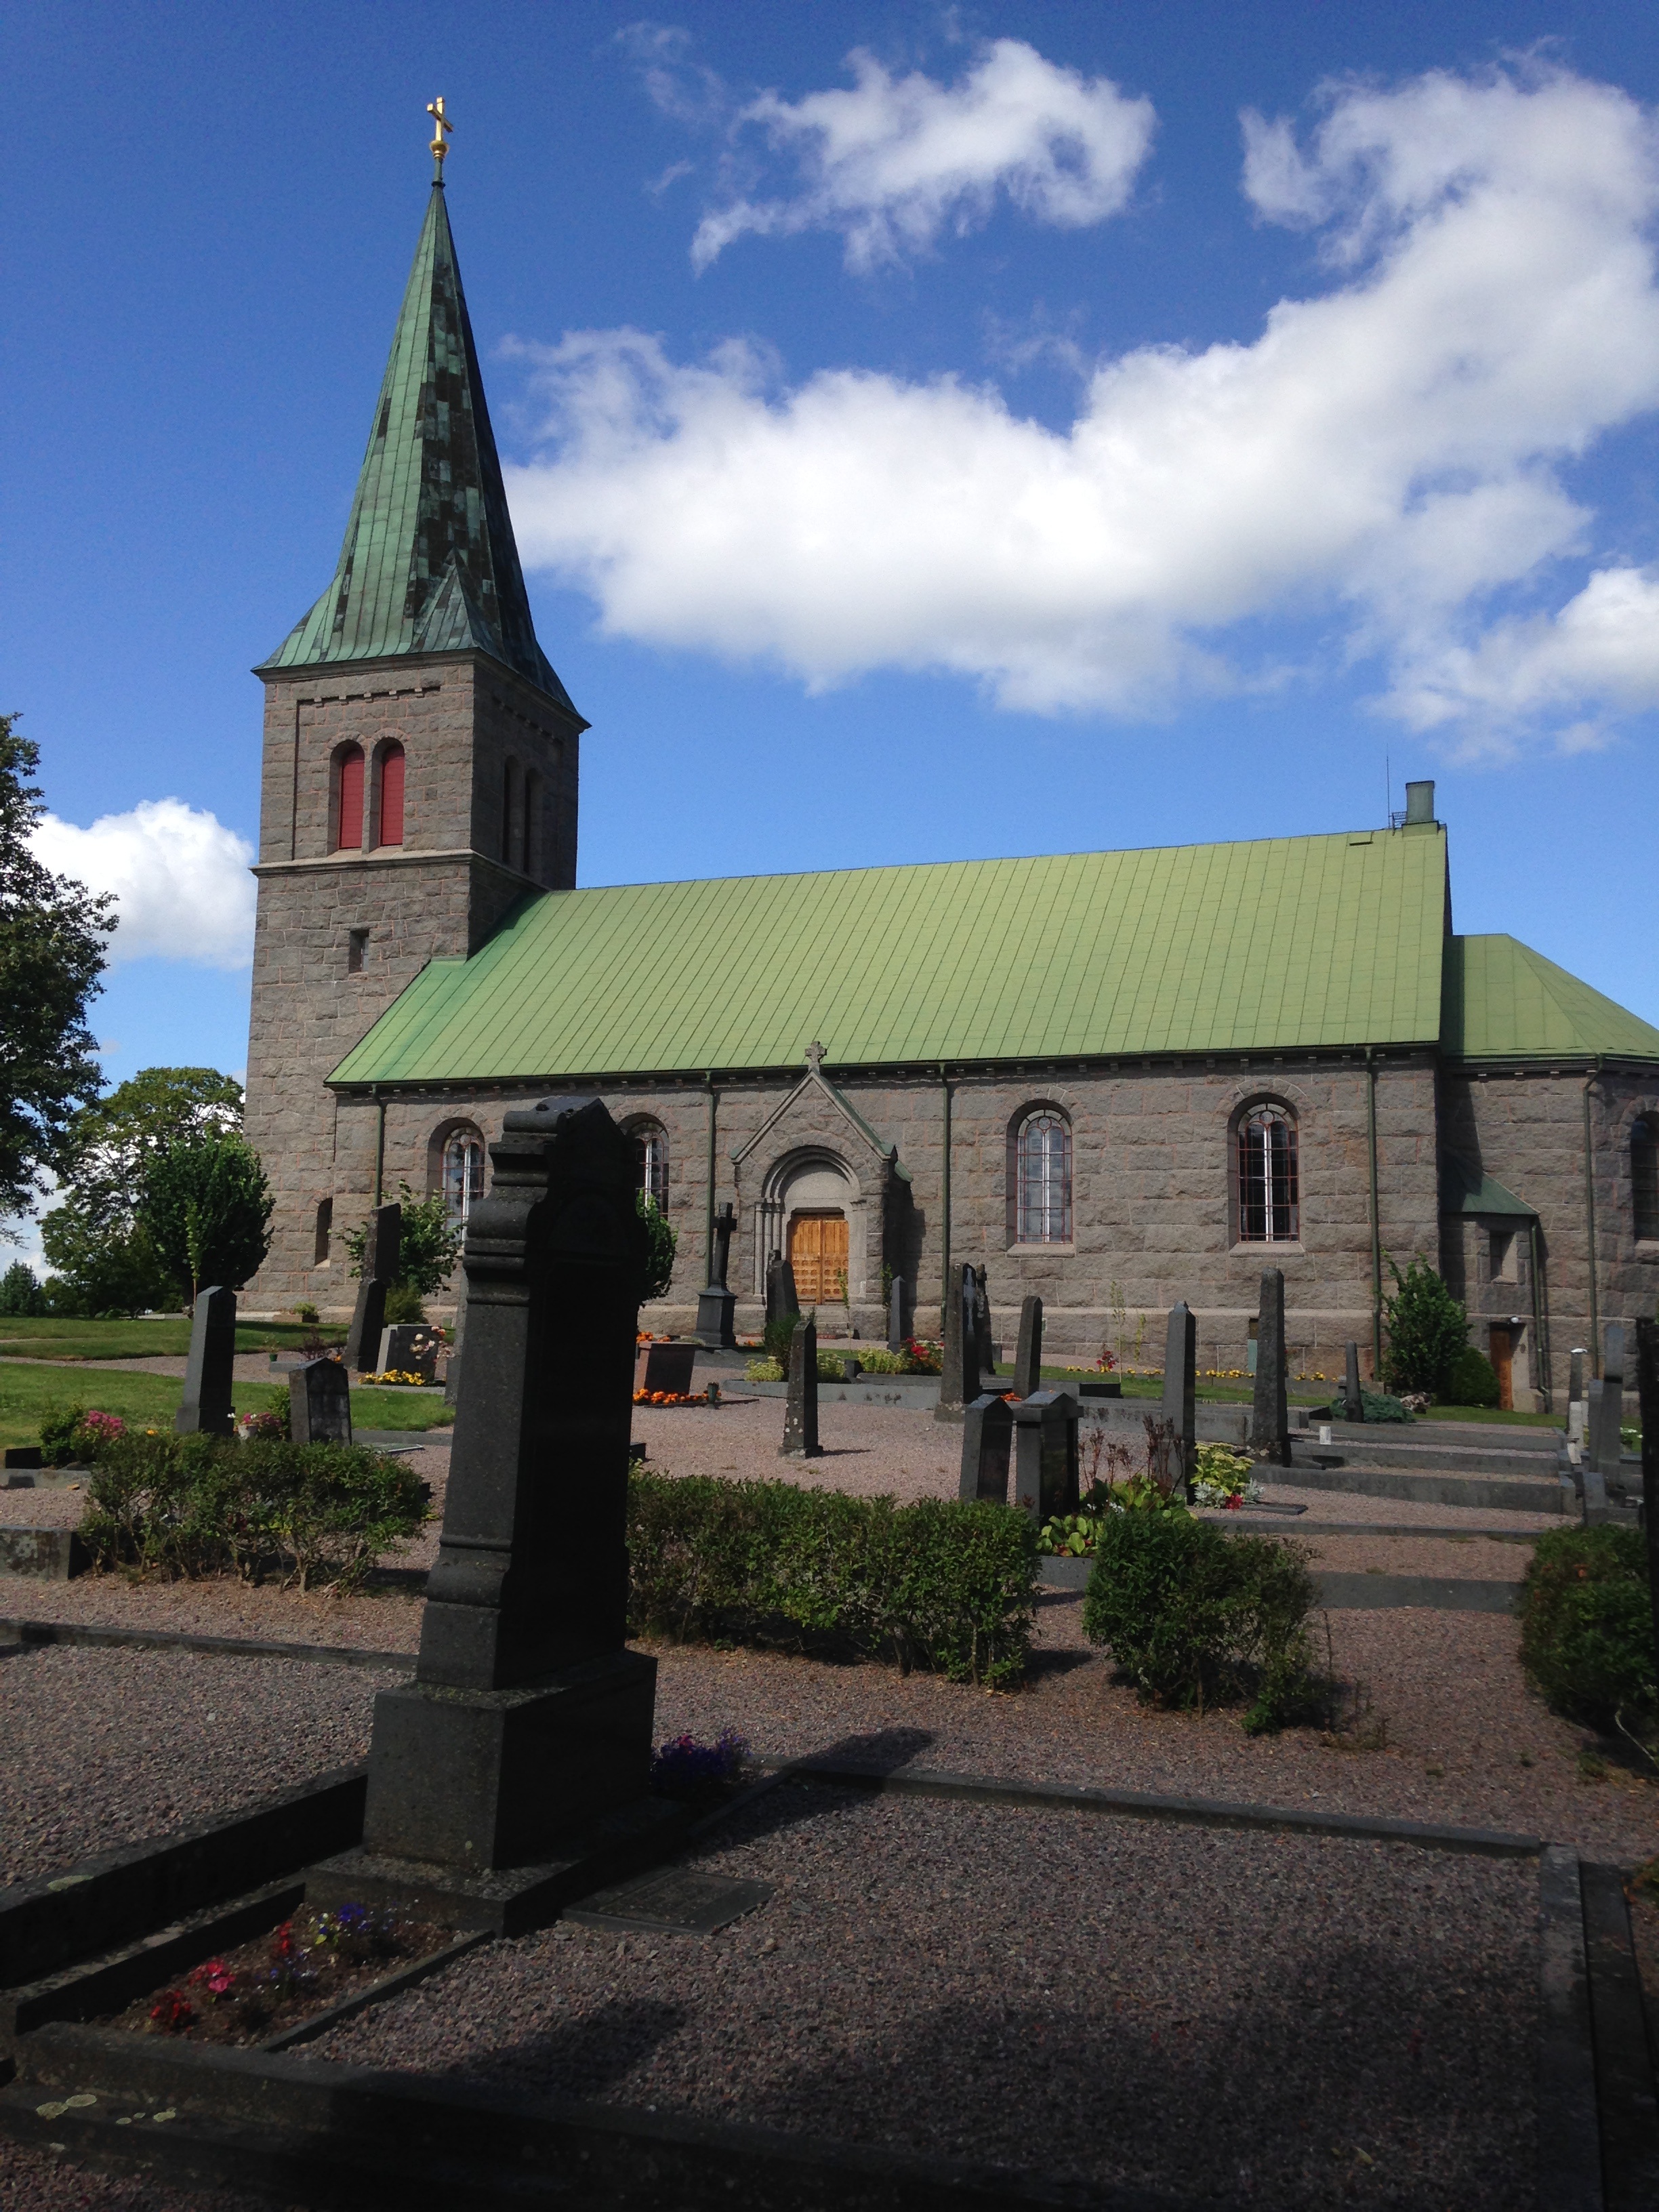
building, landmark, church, chapel, place of worship, year, monastery, sweden, estate, built, 1903, locknevi